Both of You, Dance Like You Want to Win!

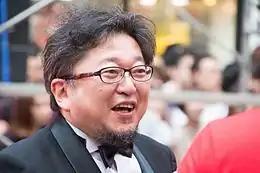
Shinji Higuchi drew the storyboard for the episode.

Hasegawa took care of the scene in which Shinji tries to kiss Asuka, while Ogura Nobutoshi drew the scene of Shinji and Asuka's final phone call. The first battle between the Evangelions and Israfel was done by Fumitomo Kizaki. Masayuki took care of Asuka and Shinji's six days of preparation; Keisuke Watabe served as the person in charge of the first half of the final battle, while Yutaka Nakamura worked on the second half. Hasegawa also personally recruited new members to add to the animation staff, including artists not usually associated with Gainax works. The result, similar to Yoshinori Kanada's animations, such as perspective kicks and playful drawings, stood apart from the other "Neon Genesis Evangelion" episodes.